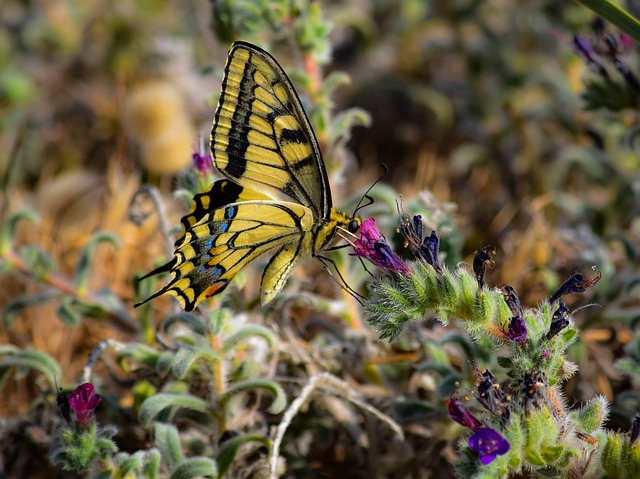
Label: farfalla